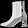
Label: Ankle boot